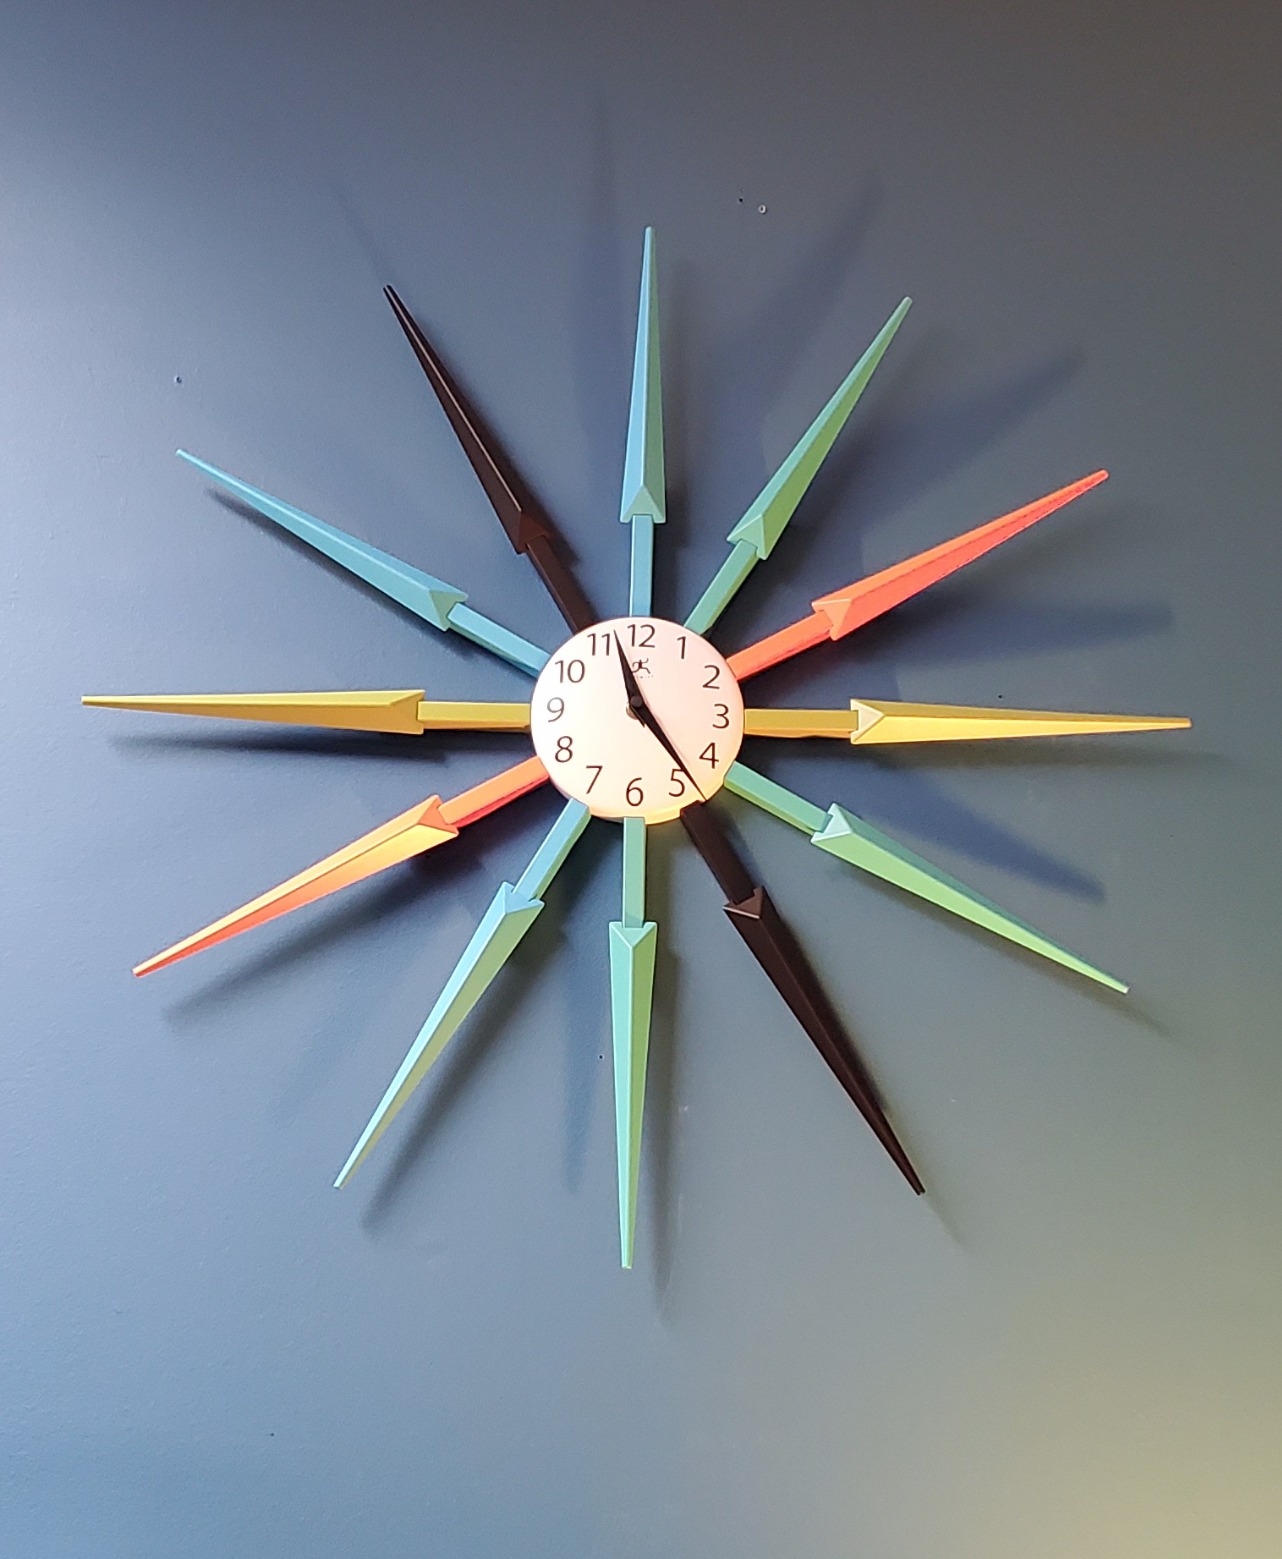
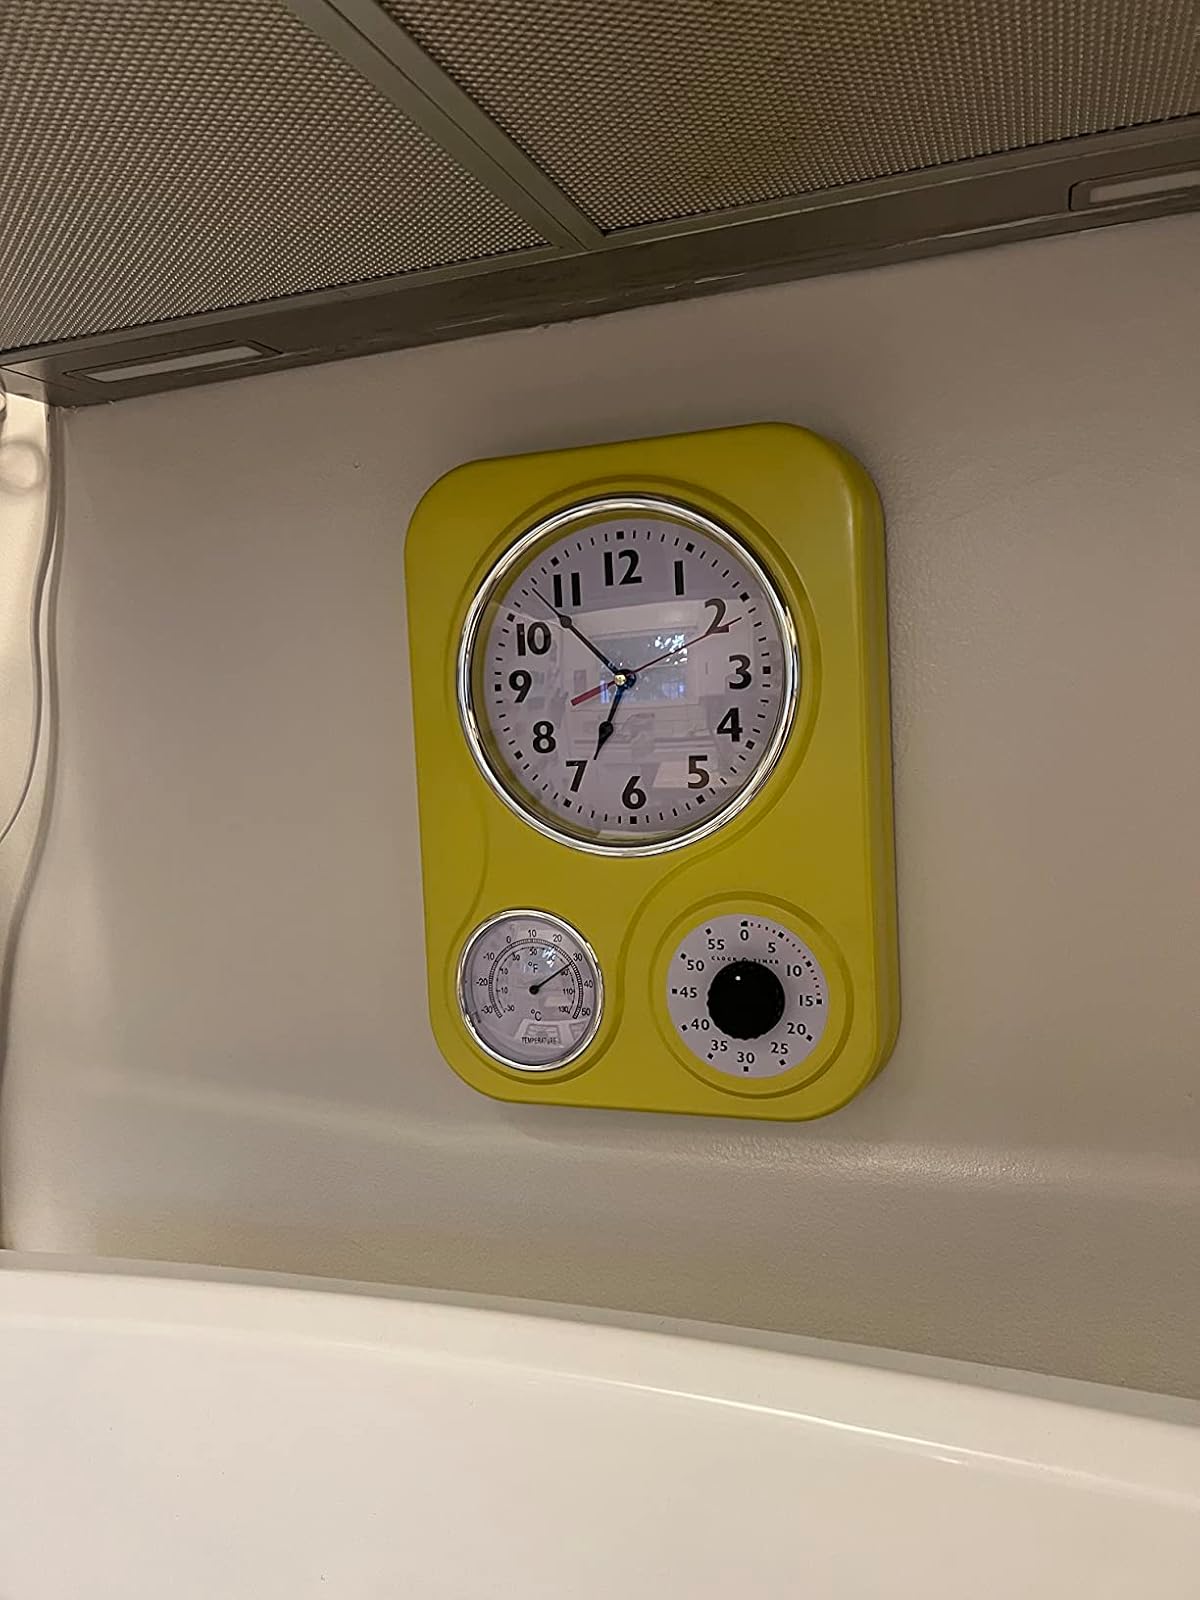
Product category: clock
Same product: no